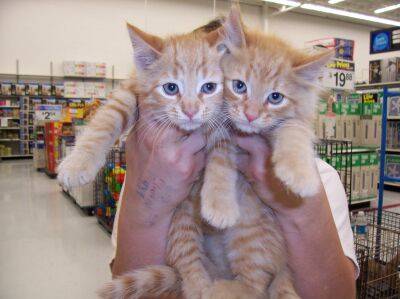
Label: cat